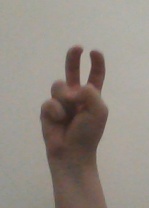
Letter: toot